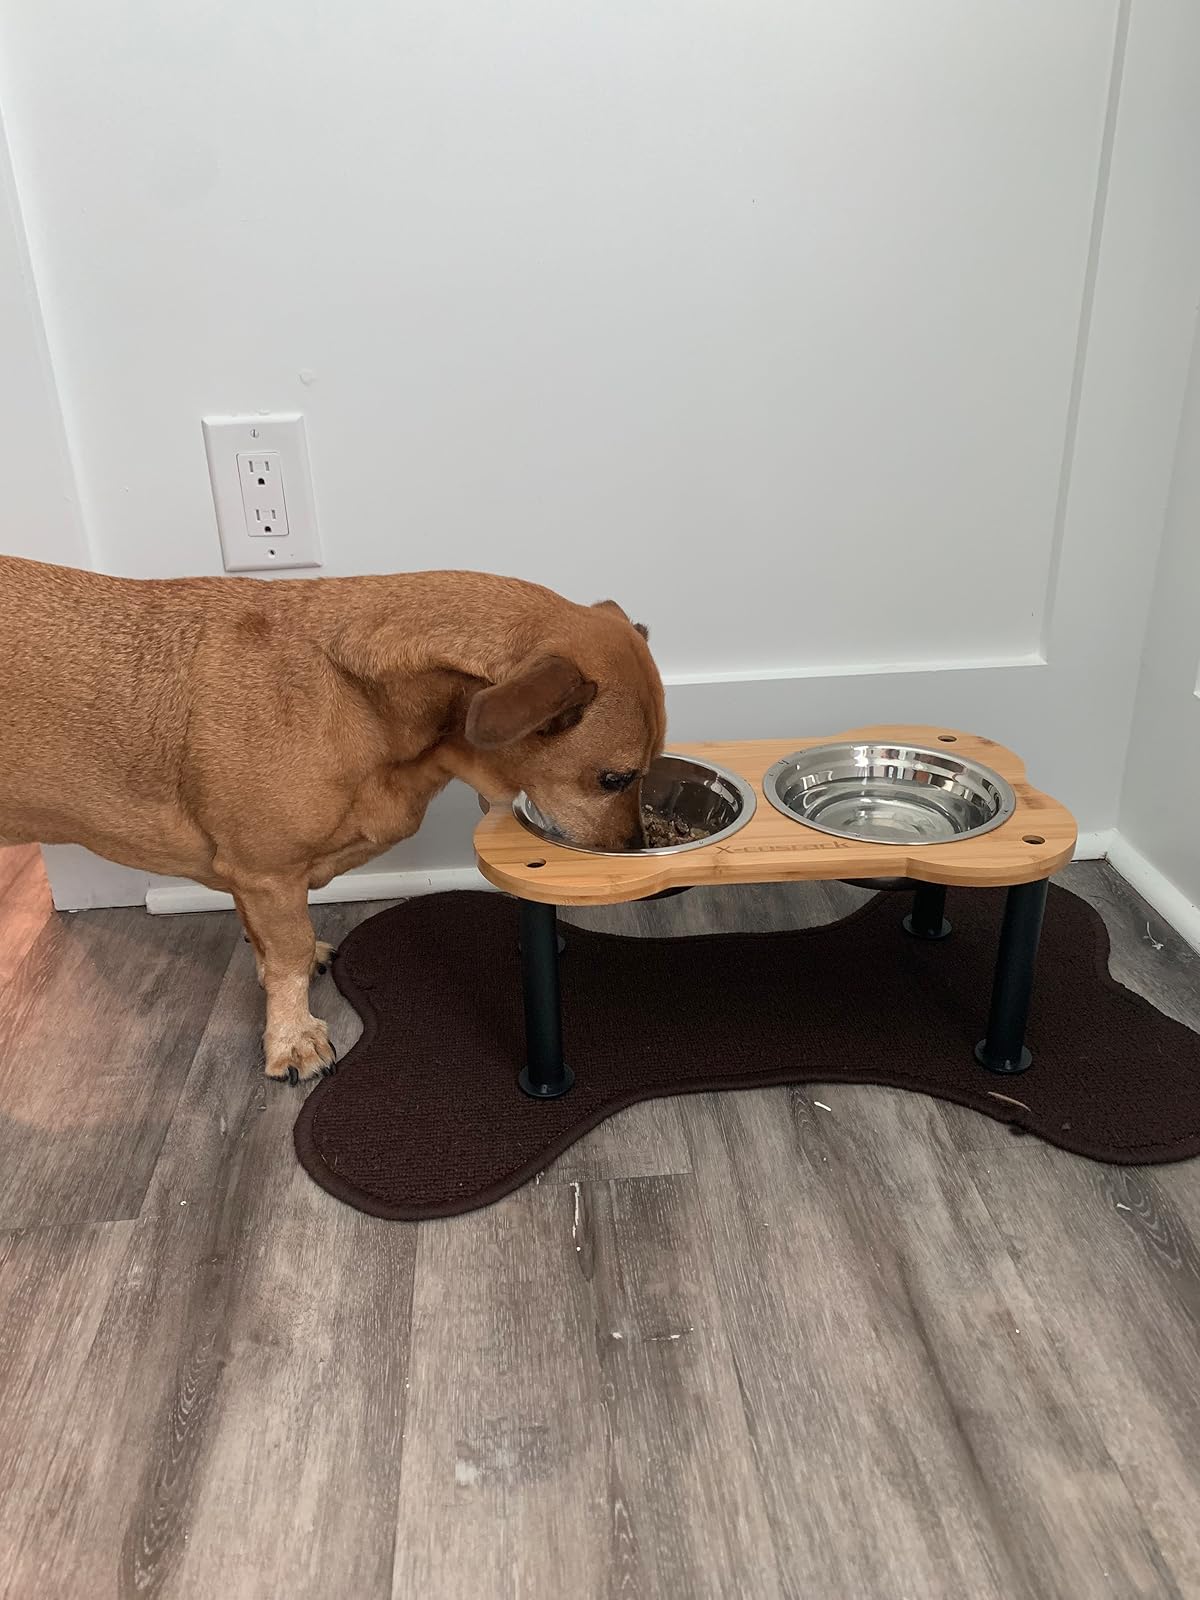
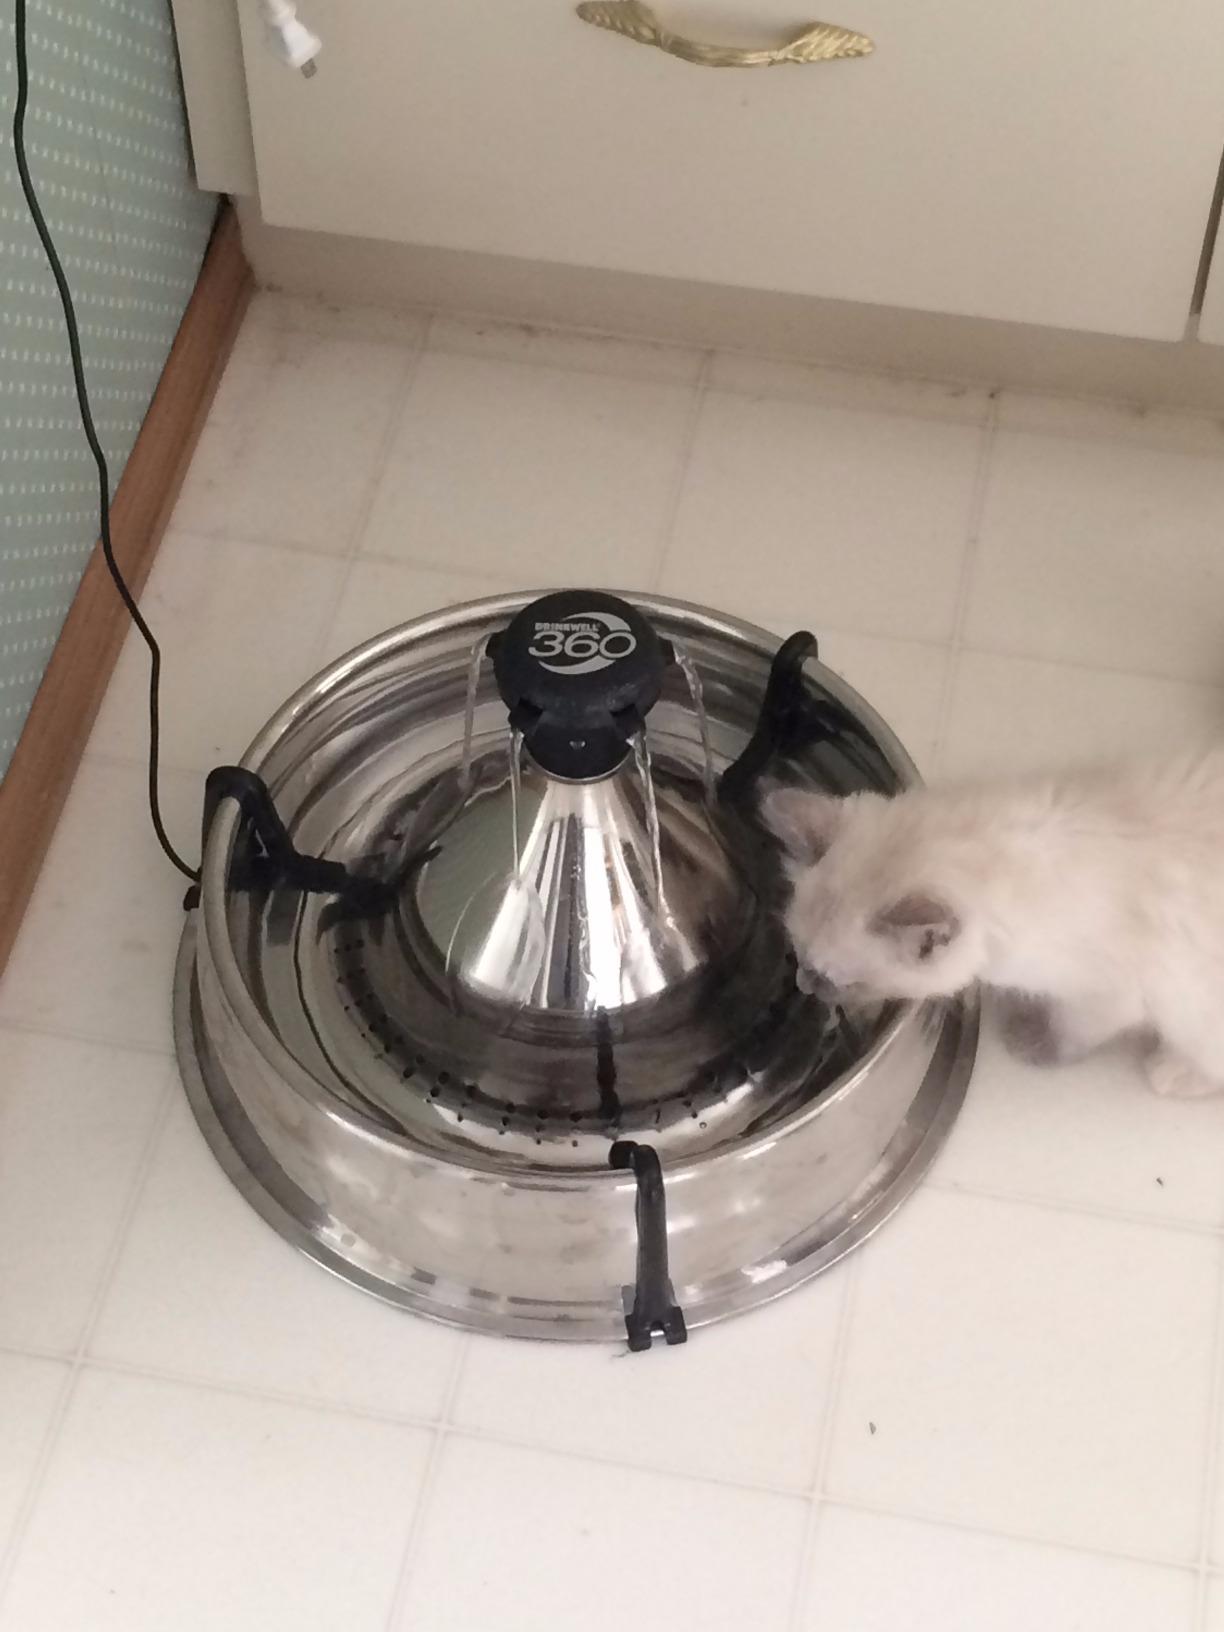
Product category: items_bowl
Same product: no